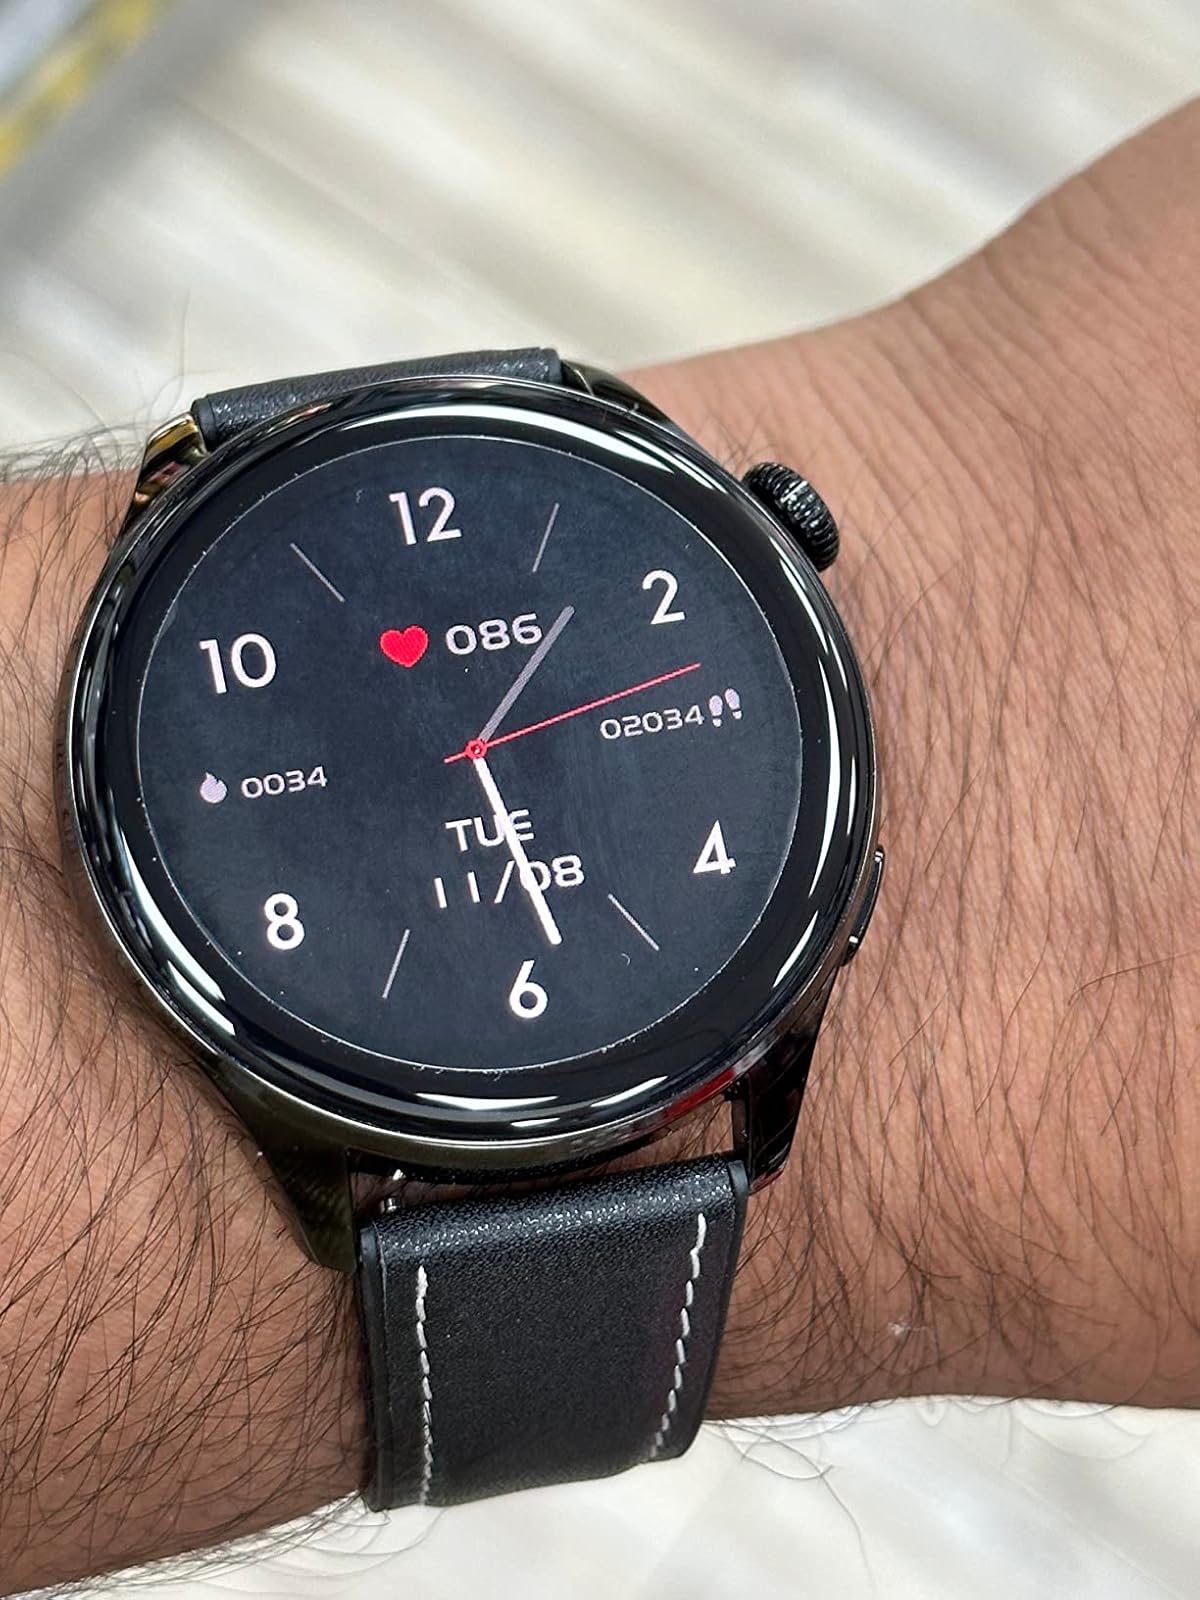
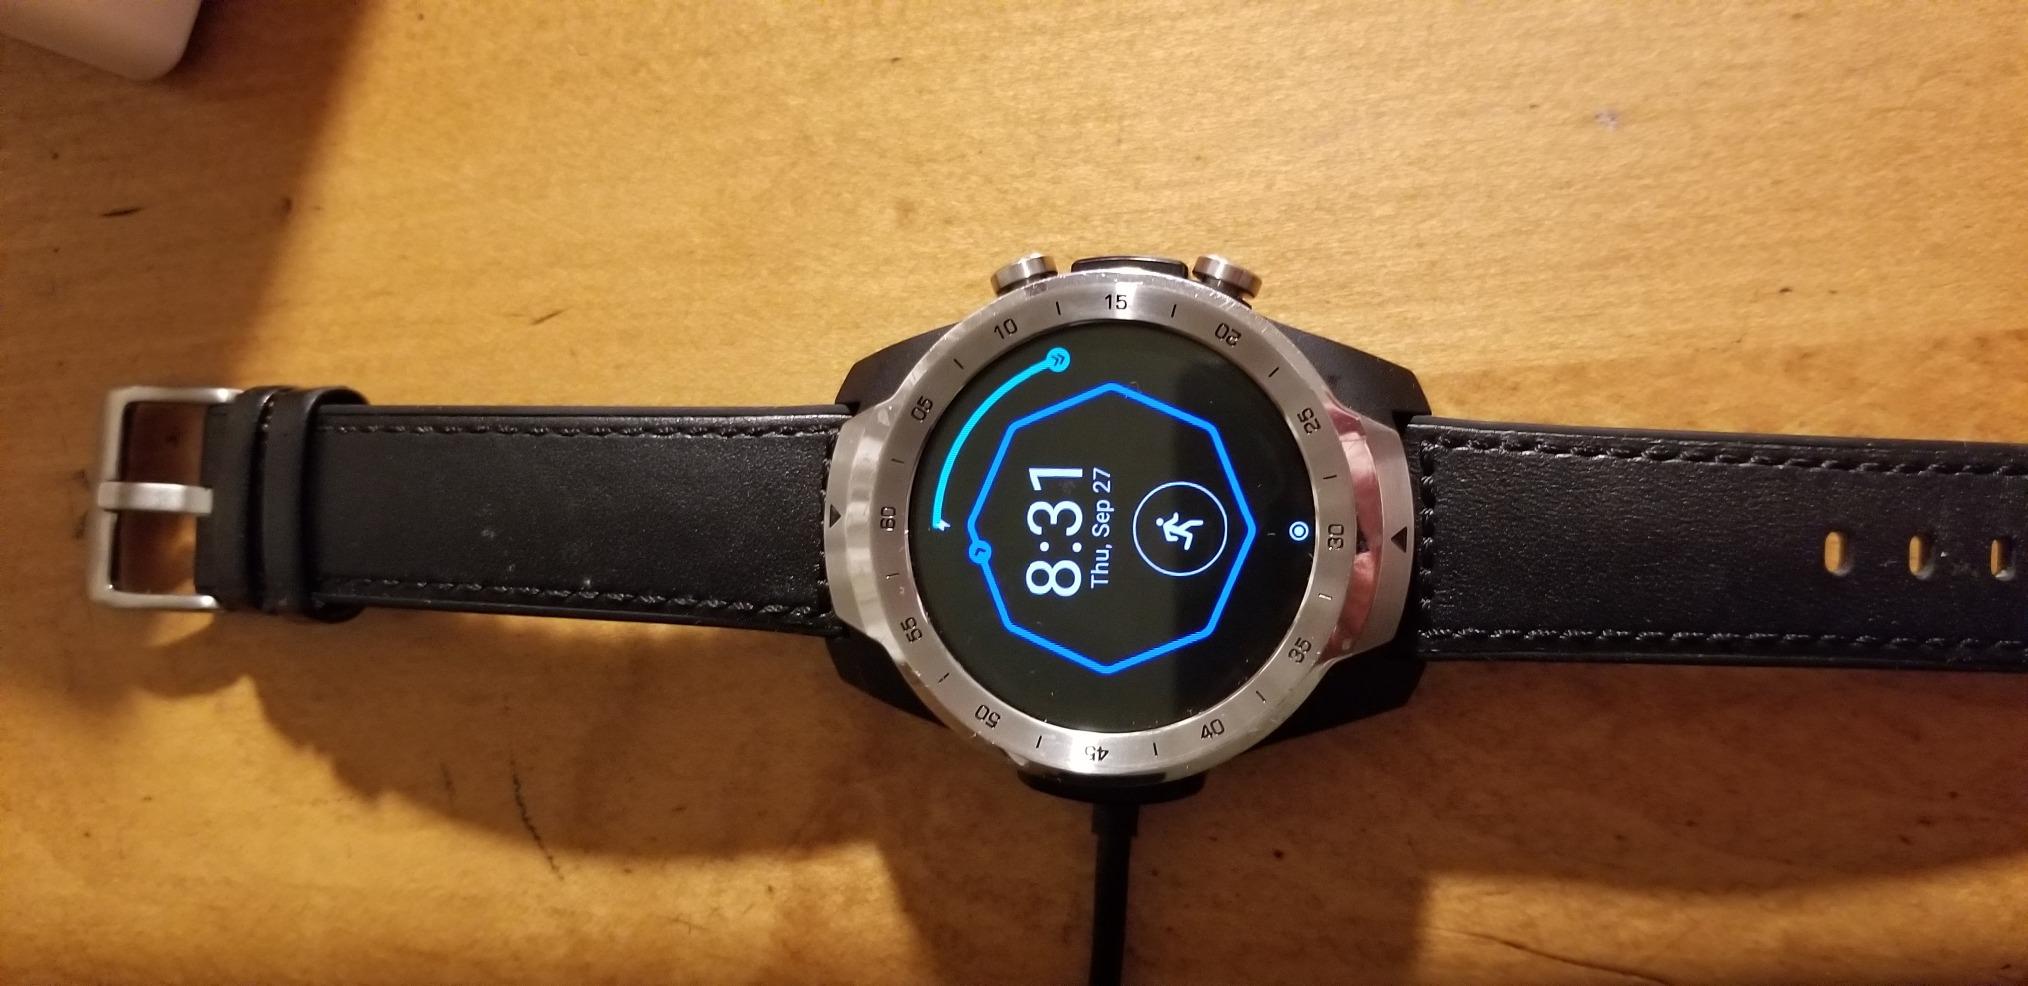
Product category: smartwatch
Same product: no